Surveyor 3

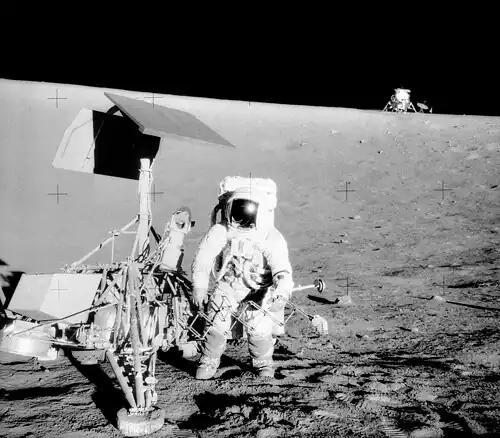
Charles Conrad Jr., Apollo 12 Commander, stands next to Surveyor 3. In the background is the Apollo 12 Lunar Module, "Intrepid". Alan L. Bean, the Lunar Module pilot of Apollo 12 captured the image.

The Surveyor 3 landing site was later selected also as the landing target for the Lunar Module of the Apollo 12 crewed lunar mission in 1969. Several components of the Surveyor 3 lander were collected and returned to the Earth for study of the long-term exposure effects of the harsh lunar environment on human-made objects and materials. Although space probes have returned to Earth in the decades since Apollo 12, this remains the only occasion on which humans have visited a probe that had been sent off-world.